Urban exploration

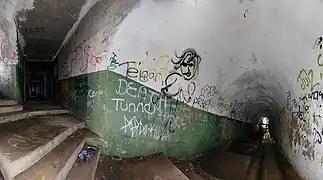
Hill 60 bunker. On the right is a corridor leading to the bunker complex, and on the left is the "mushroom tunnel".

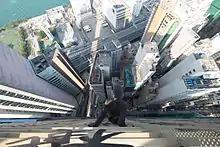
Rooftopping in Hong Kong

The activity's growing popularity has resulted in increased attention not just from explorers but also from vandals and law enforcement. The illicit aspects of urban exploring, which may include trespassing and breaking and entering, have had critical attention in mainstream newspapers. Sometimes, security or police of buildings can let explorers off with a warning, but can differ depending if explorers have caused destruction or fires.